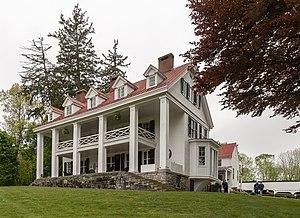
Ferme Wild Goose, Shepherdston, Virginie occidental, Etats-Unis This is an image of a place or building that is listed on the National Register of Historic Places in the United States of America. Its reference number is 100001902